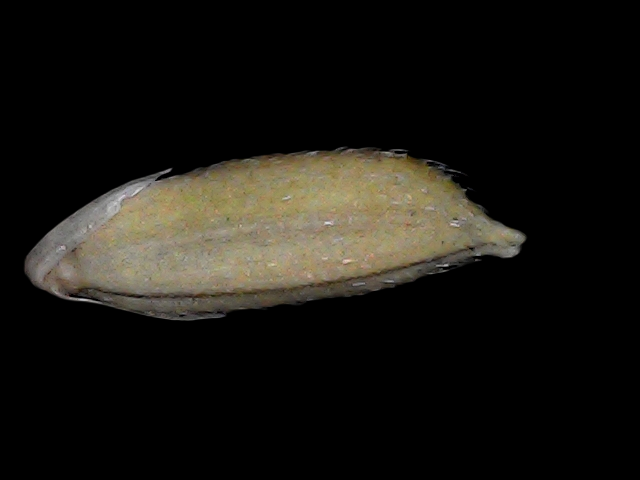
Rice variety: Bd34